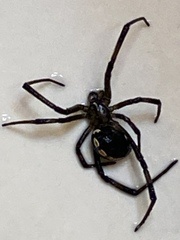
Species: Lactrodectus_hesperus